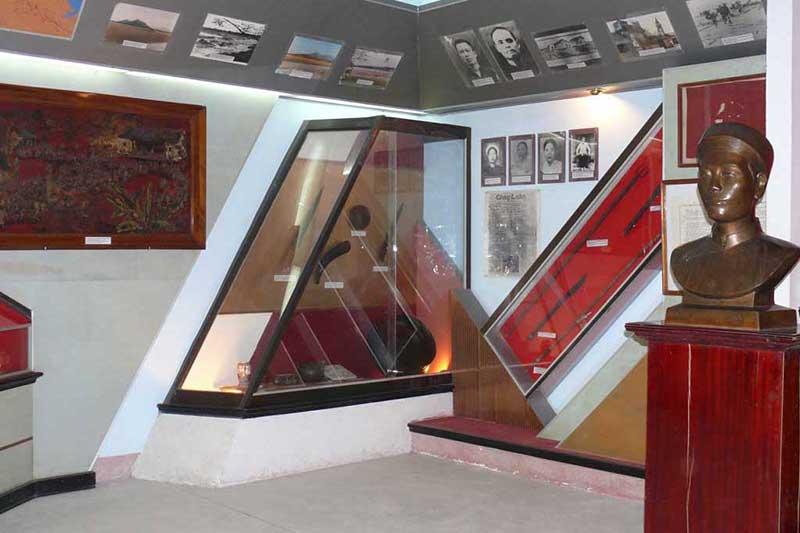
có một bức tượng chân dung xuất hiện trong căn phòng này